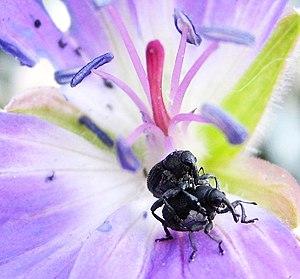
Les Ceutorhynchinae forment une sous-famille d'insectes de l'ordre des coléoptères.